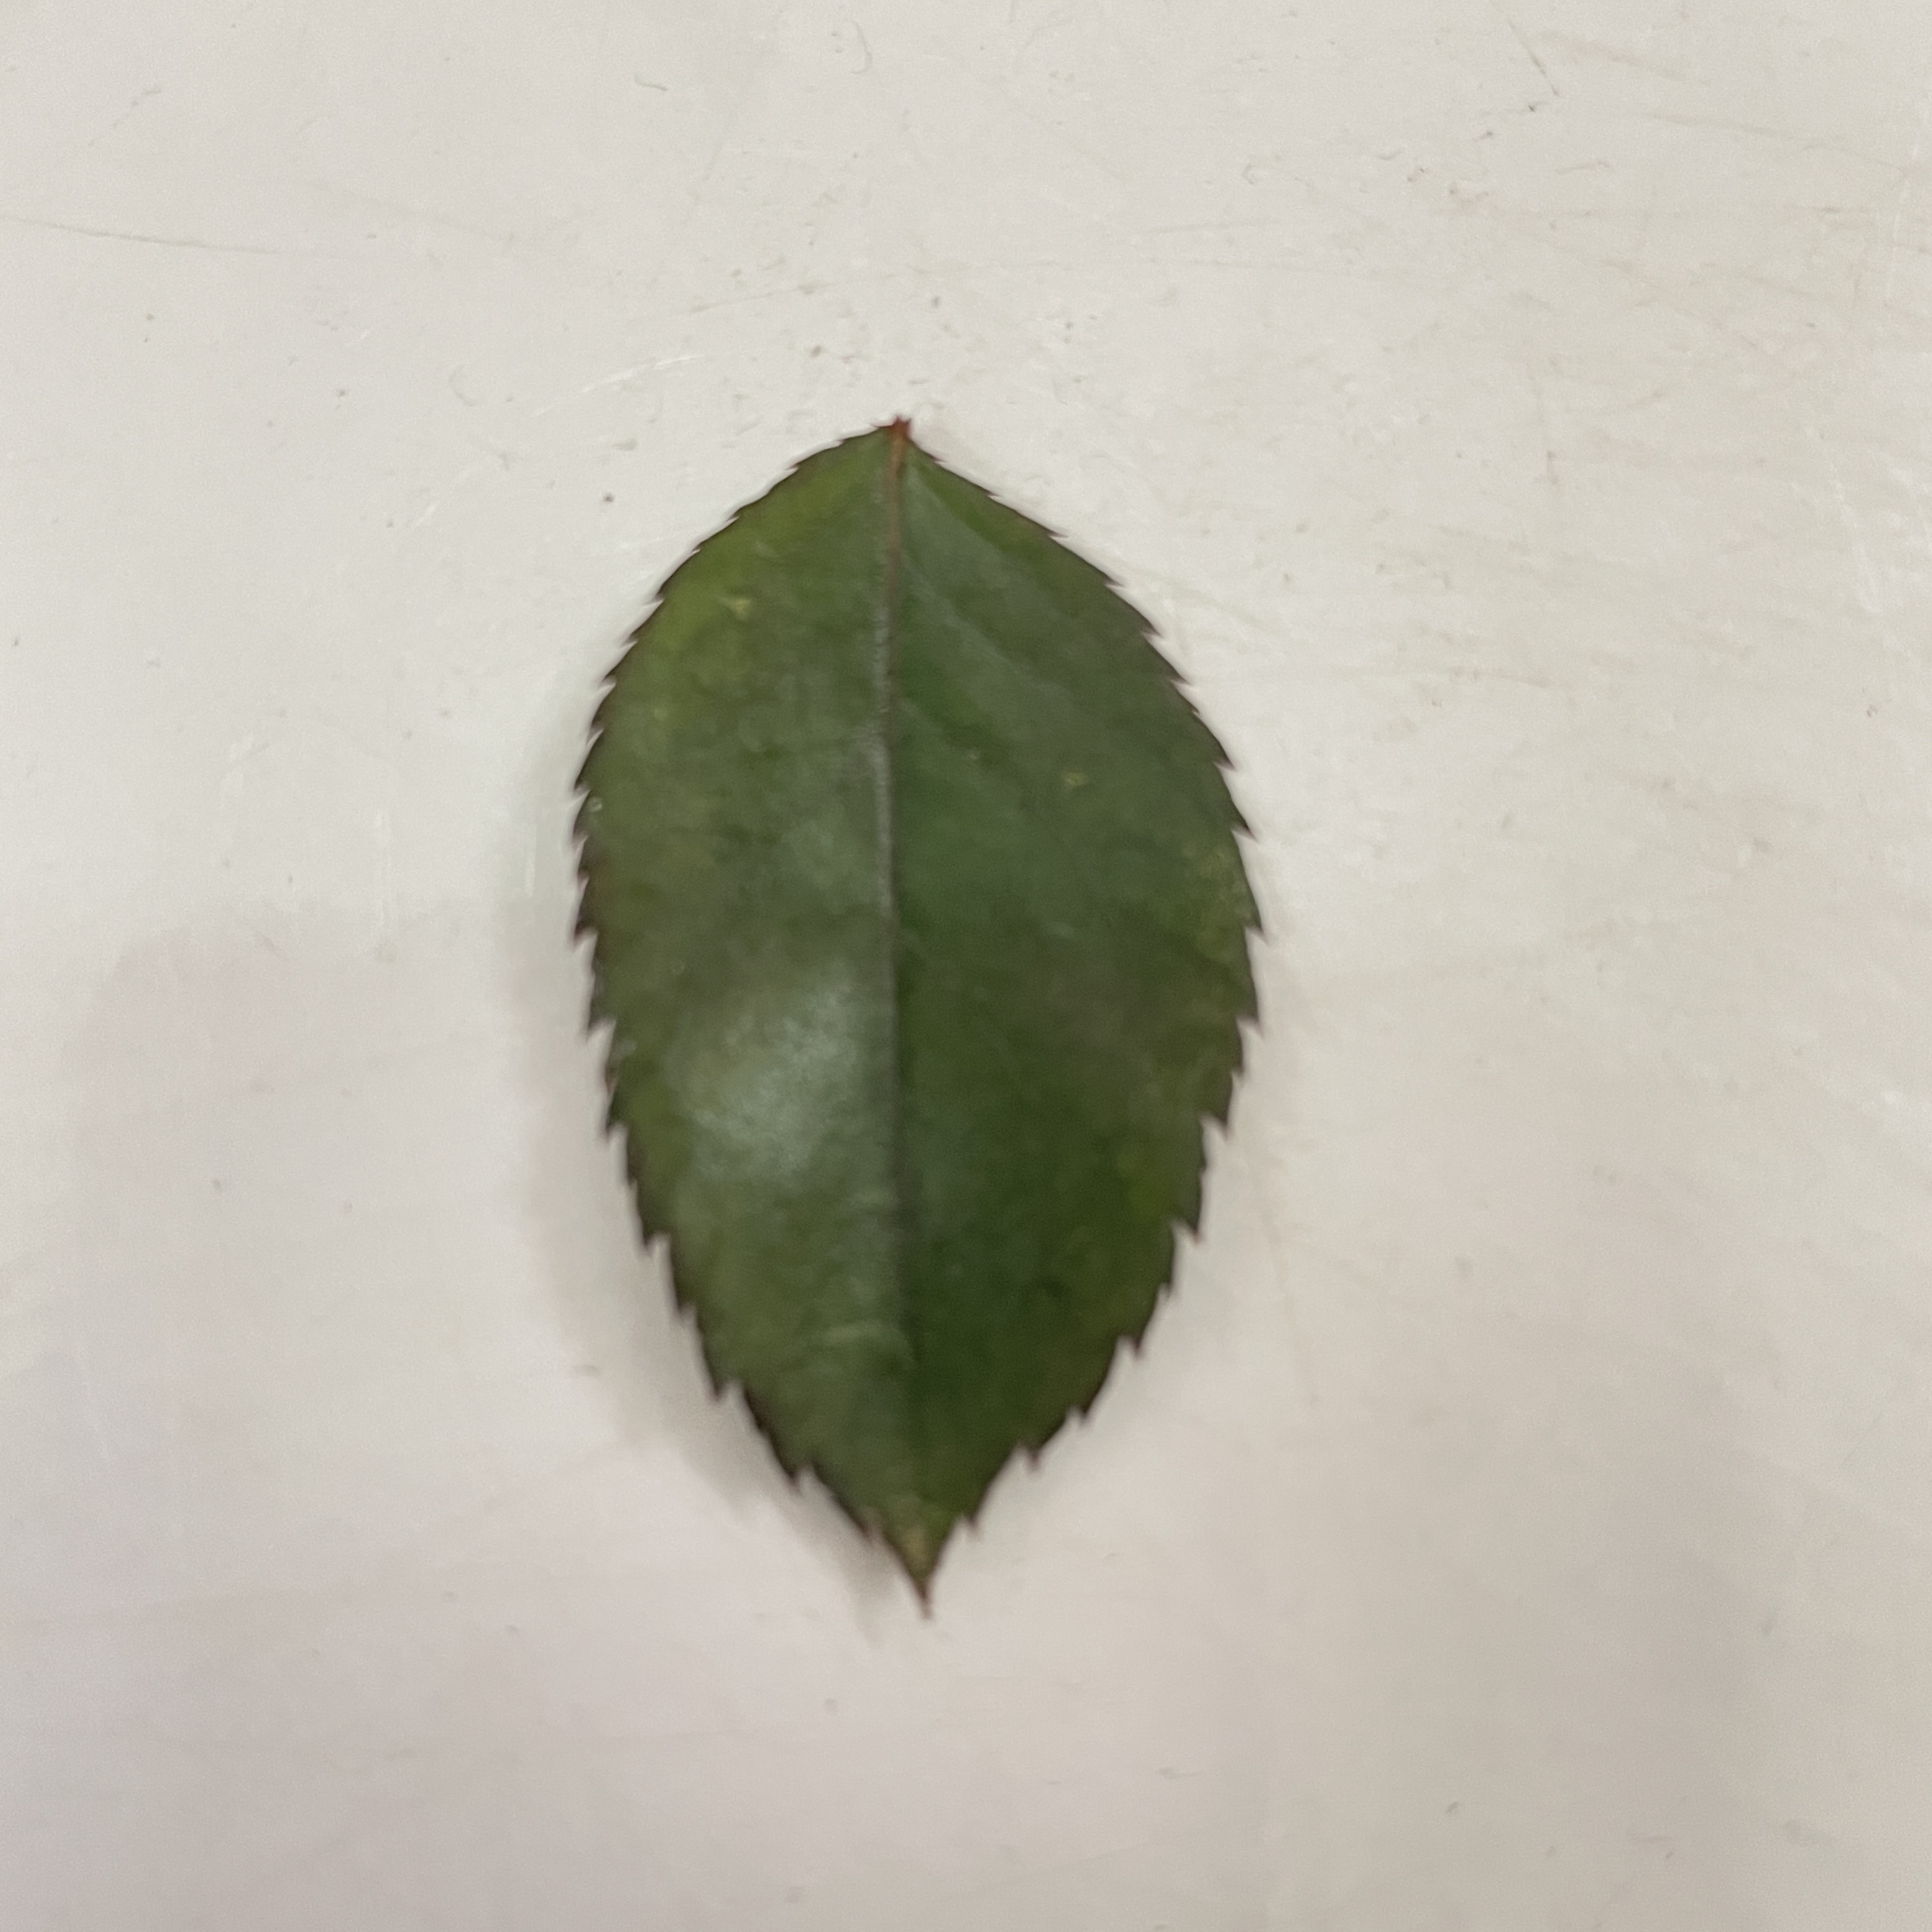
Label: Healthy Leaf